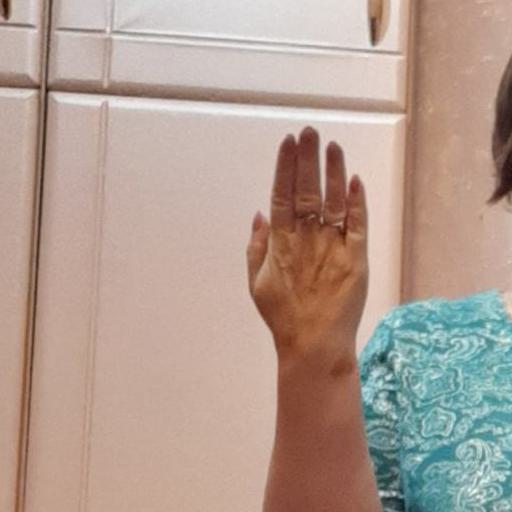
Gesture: stop_inverted